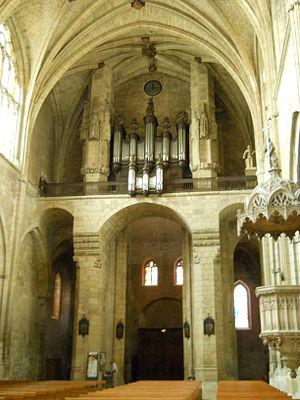
Cathédrale de Condom (Gers, France) et son orgue commencé en 1837 par Auguste Phébade et achevé par Wenner &amp
Cet article recense les orgues protégés aux monuments historiques en Midi-Pyrénées, France.
Cette liste prend en compte les orgues de Midi-Pyrénées classés uniquement, au titre objet ou immeuble, que ce soit pour leur buffet ou leur partie instrumentale et répertoriés dans la base Palissy des Monuments historiques de France. La section Reprises recense les modifications les plus importantes. Dans certains cas le classement du buffet intègre également la tribune. À défaut de précision, le classement est réputé acquis au titre objet mais les initiales I.D. signifient au titre Immeuble par Destination et I. au titre Immeuble.
La cathédrale Saint-Pierre de Condom est une ancienne cathédrale catholique romaine située sur la commune de Condom dans le département du Gers en région Occitanie.